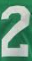
Number: 2